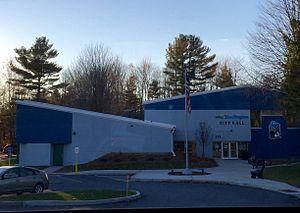
South Burlington est une ville dans le comté de Chittenden, au Vermont, État des États-Unis. La ville a une population de 17 551 habitants. Elle fait partie de la région métropolitaine de Burlington. L'aéroport international de Burlington est situé sur son territoire.